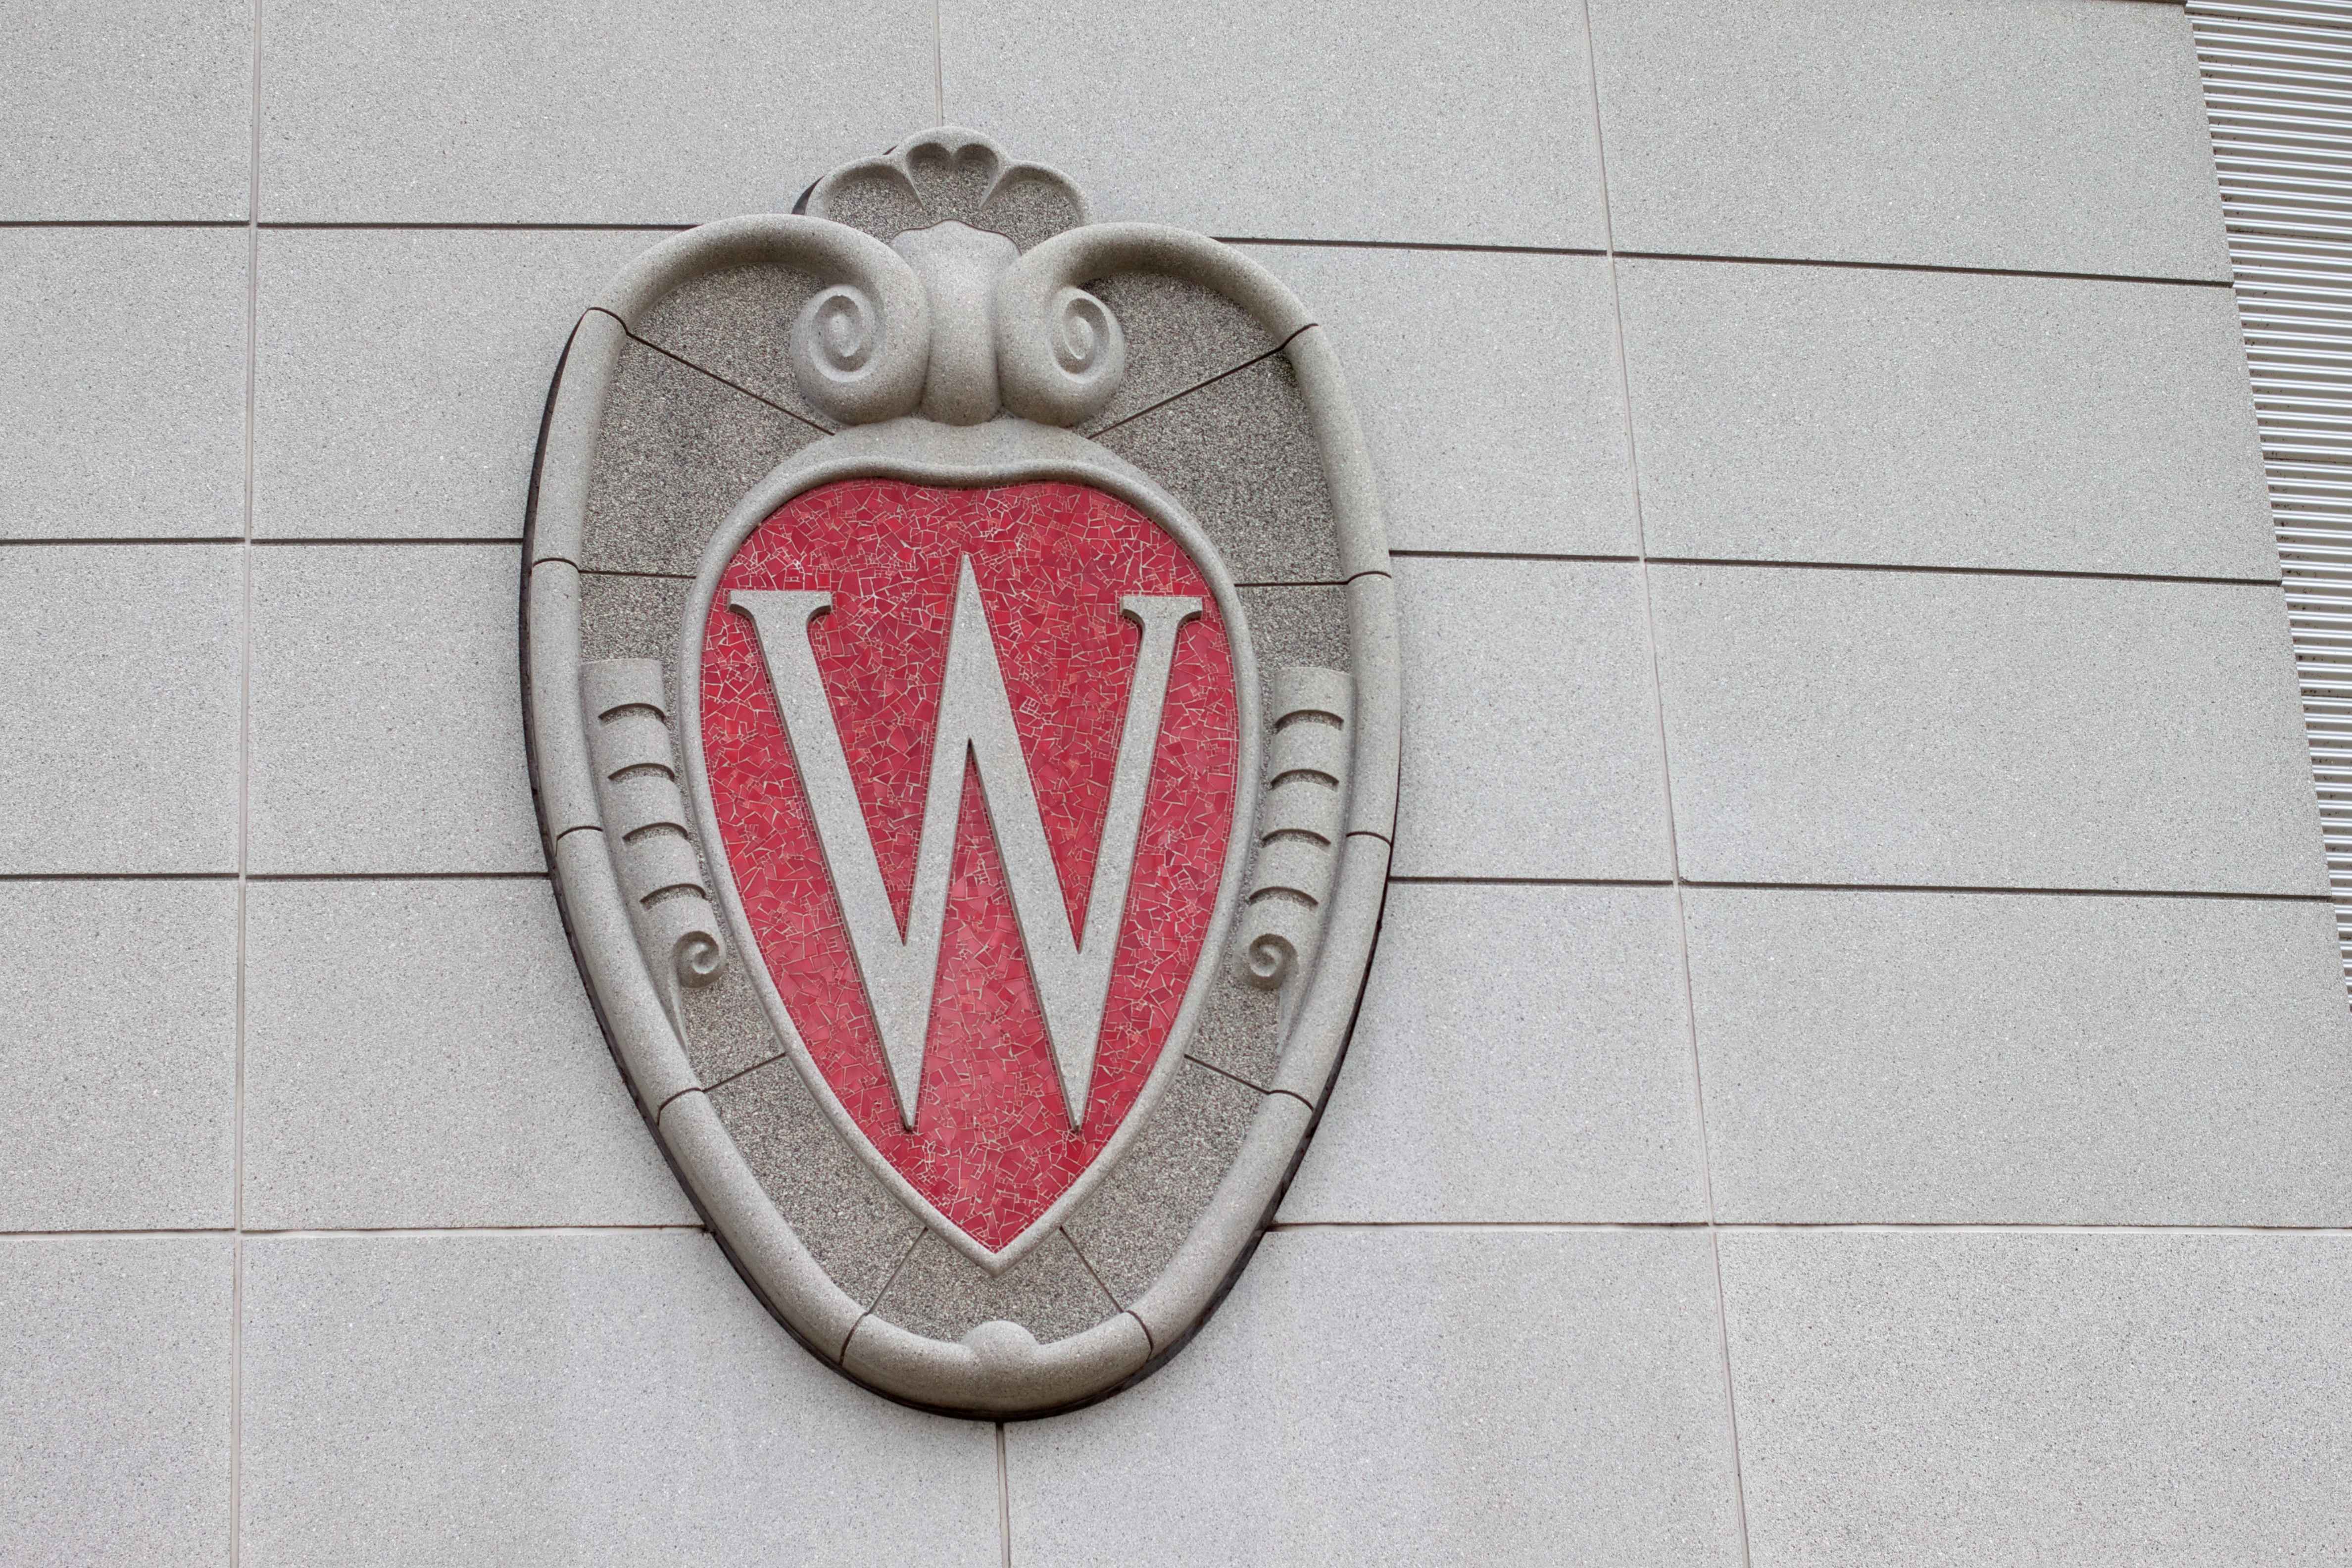
number, weapon, circle, organ, shape, nmc, madison, nmc2011